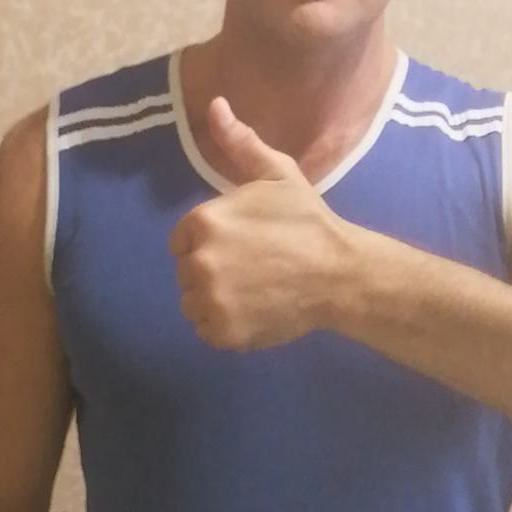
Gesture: like